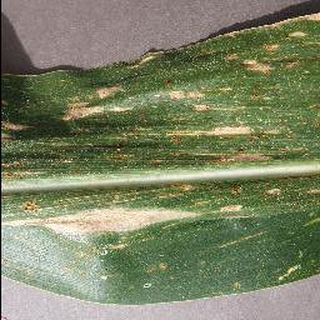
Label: corn_cercospora_leaf_spot